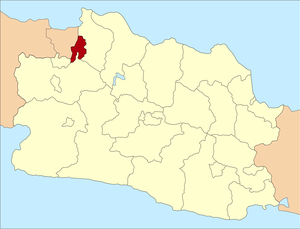
Bekasi est une ville d'Indonésie dans l'ouest de l'île de Java, située non loin du littoral nord, dans la province de Java occidental. Elle a le statut de kota.